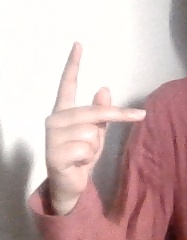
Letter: dha